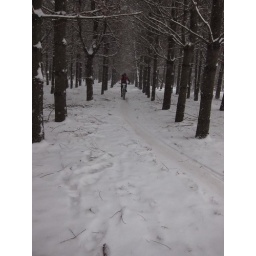
Winter mountain bike racing in Leesburg, VA